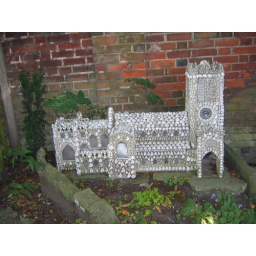
A Christchurch priory made out of shells in the red house musuem garden, how lovely.